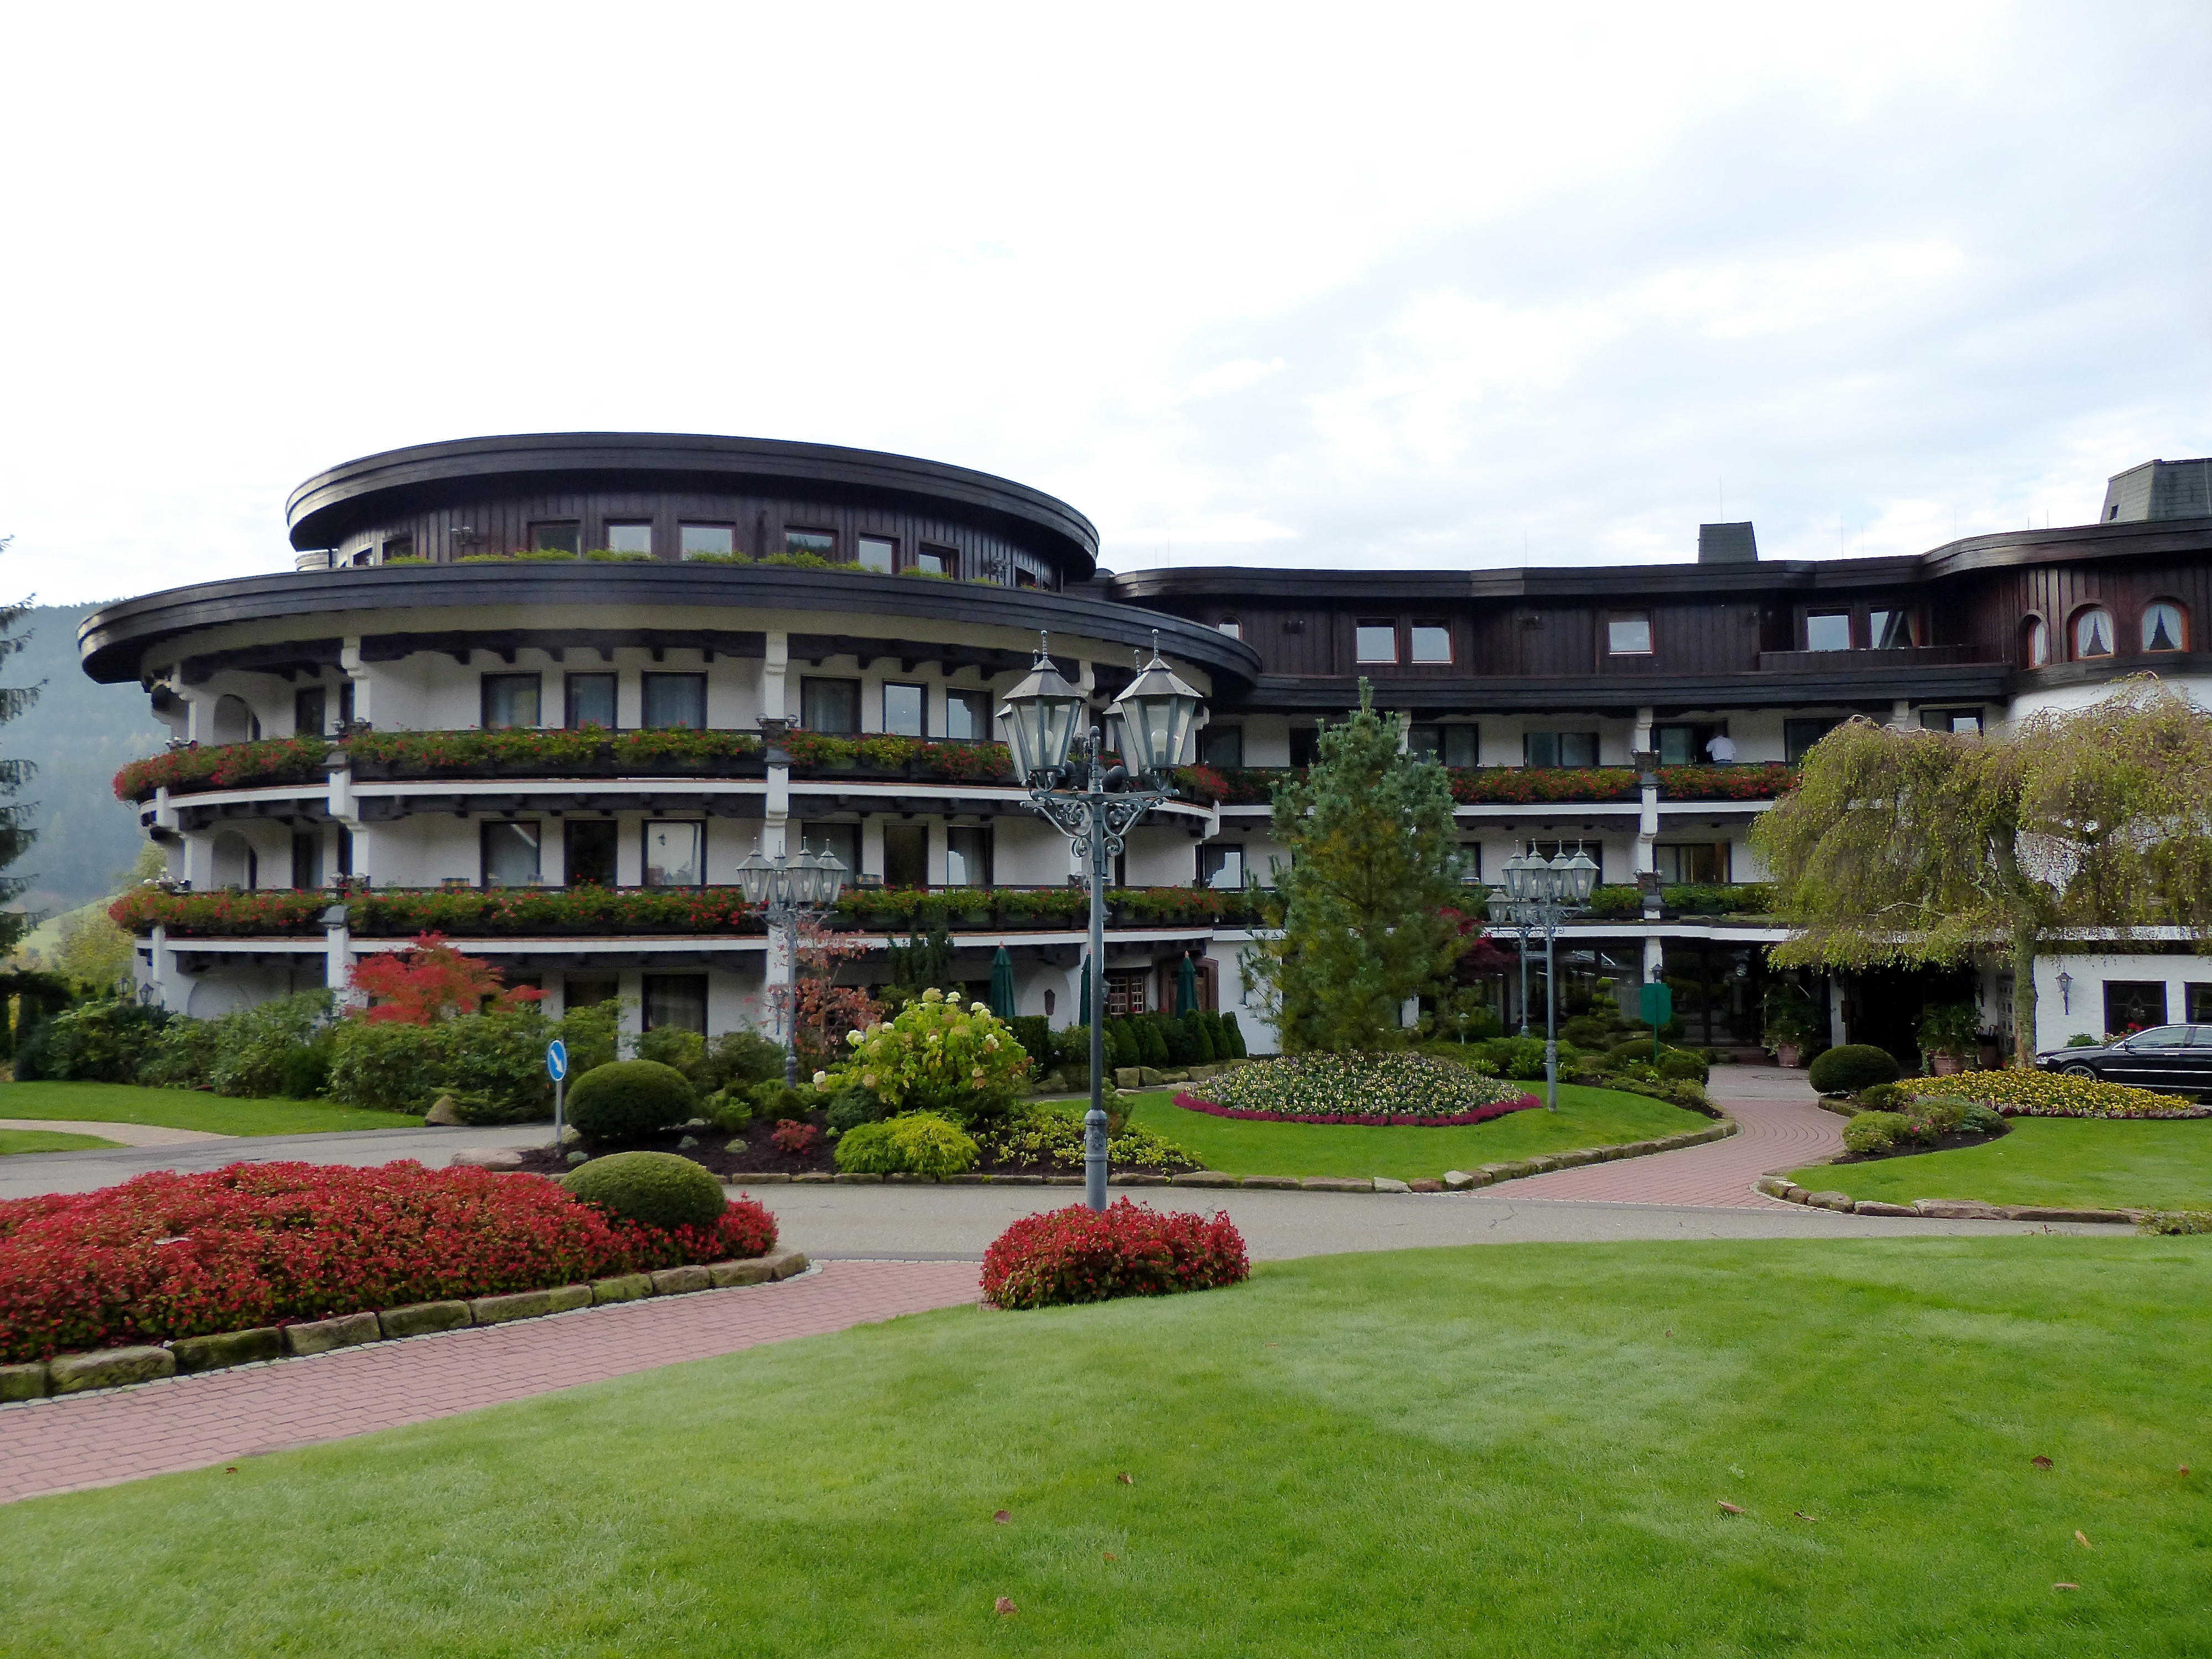
landscape, forest, architecture, structure, hiking, lawn, mansion, fall, building, palace, home, travel, foliage, europe, autumn, property, black, garden, stadium, trees, leaves, hotel, germany, schwarzwald, campus, estate, baiersbronn, mitteltal, bareiss, condominium, stately home, residential area, sport venue